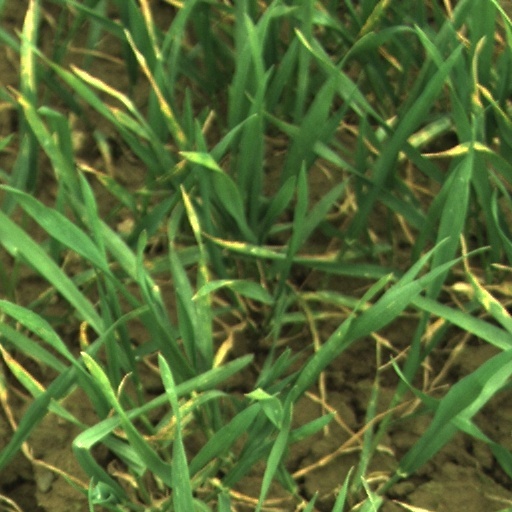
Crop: wheat